Golden eagles in human culture

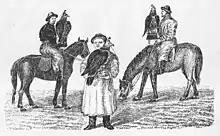
1870s illustration of "burkut" falconers in Kazakhstan

Mankind has been fascinated by the golden eagle as early as the beginning of recorded history. Most early-recorded cultures regarded the golden eagle with reverence. Only after the Industrial Revolution, when sport-hunting became widespread and commercial stock farming became internationally common, did humans start to widely regard golden eagles as a threat to their livelihoods. This period also brought about the firearm and industrialized poisons, which made it easy for humans to kill the evasive and powerful birds. The following are various reportages of the significance of eagles, many likely pertaining to the golden eagles, in early cultures and older religions as well as national and military insignias.